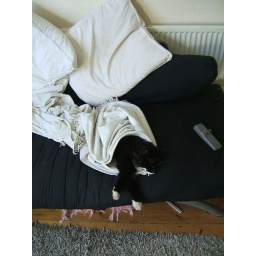
slowly sliding off the sofa - cat in a blanket